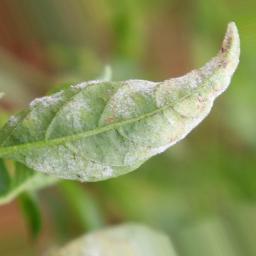
Label: powdery mildew